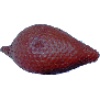
Label: Salak 1